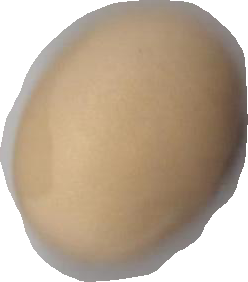
Variety: Anjasmoro